Bhojtal

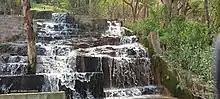
A small water fall near Upper Lake

Since the construction of the lake in the 11th century, Bhopal city has grown around it. The people are religiously and culturally attached to the lakes. The lakes meet their needs of water supply and they wash clothes in them (very harmful for the lake ecosystem), cultivate water chestnut in Bhojtal and lotus in Chhota Talaab. The idols of gods and goddesses are also immersed in the lake during religious festivals, though the local administration is advising devotees not to do so. The Takia island in Upper lake has a tomb of the Shah Ali Shah, which has religious and archaeological significance.